Streetsville, Mississauga

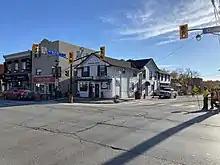
Montreal House, the first general store in Streetsville, was founded in 1821

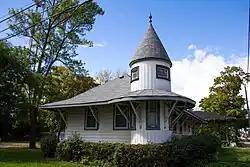
Credit Valley Railway station. A new station was built in 1914, and the original building was moved to a different location in Streetsville.

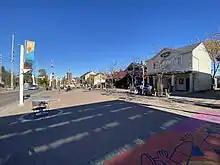
Streetsville Village Square

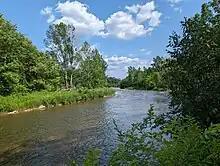
Streetsville Memorial Park

The beginnings of Streetsville are interwoven with the history of its founder, Timothy Street. Street was born in 1778 in the American colonies to a British Loyalist family. At the age of 23, he moved with his family from New York to St. David's, a settlement on the Niagara River in Upper Canada (as Ontario was then known).